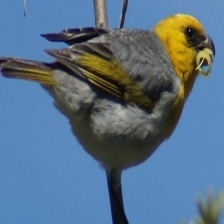
Species: PALILA
Scientific name: LOXIOIDES BAILLEUI